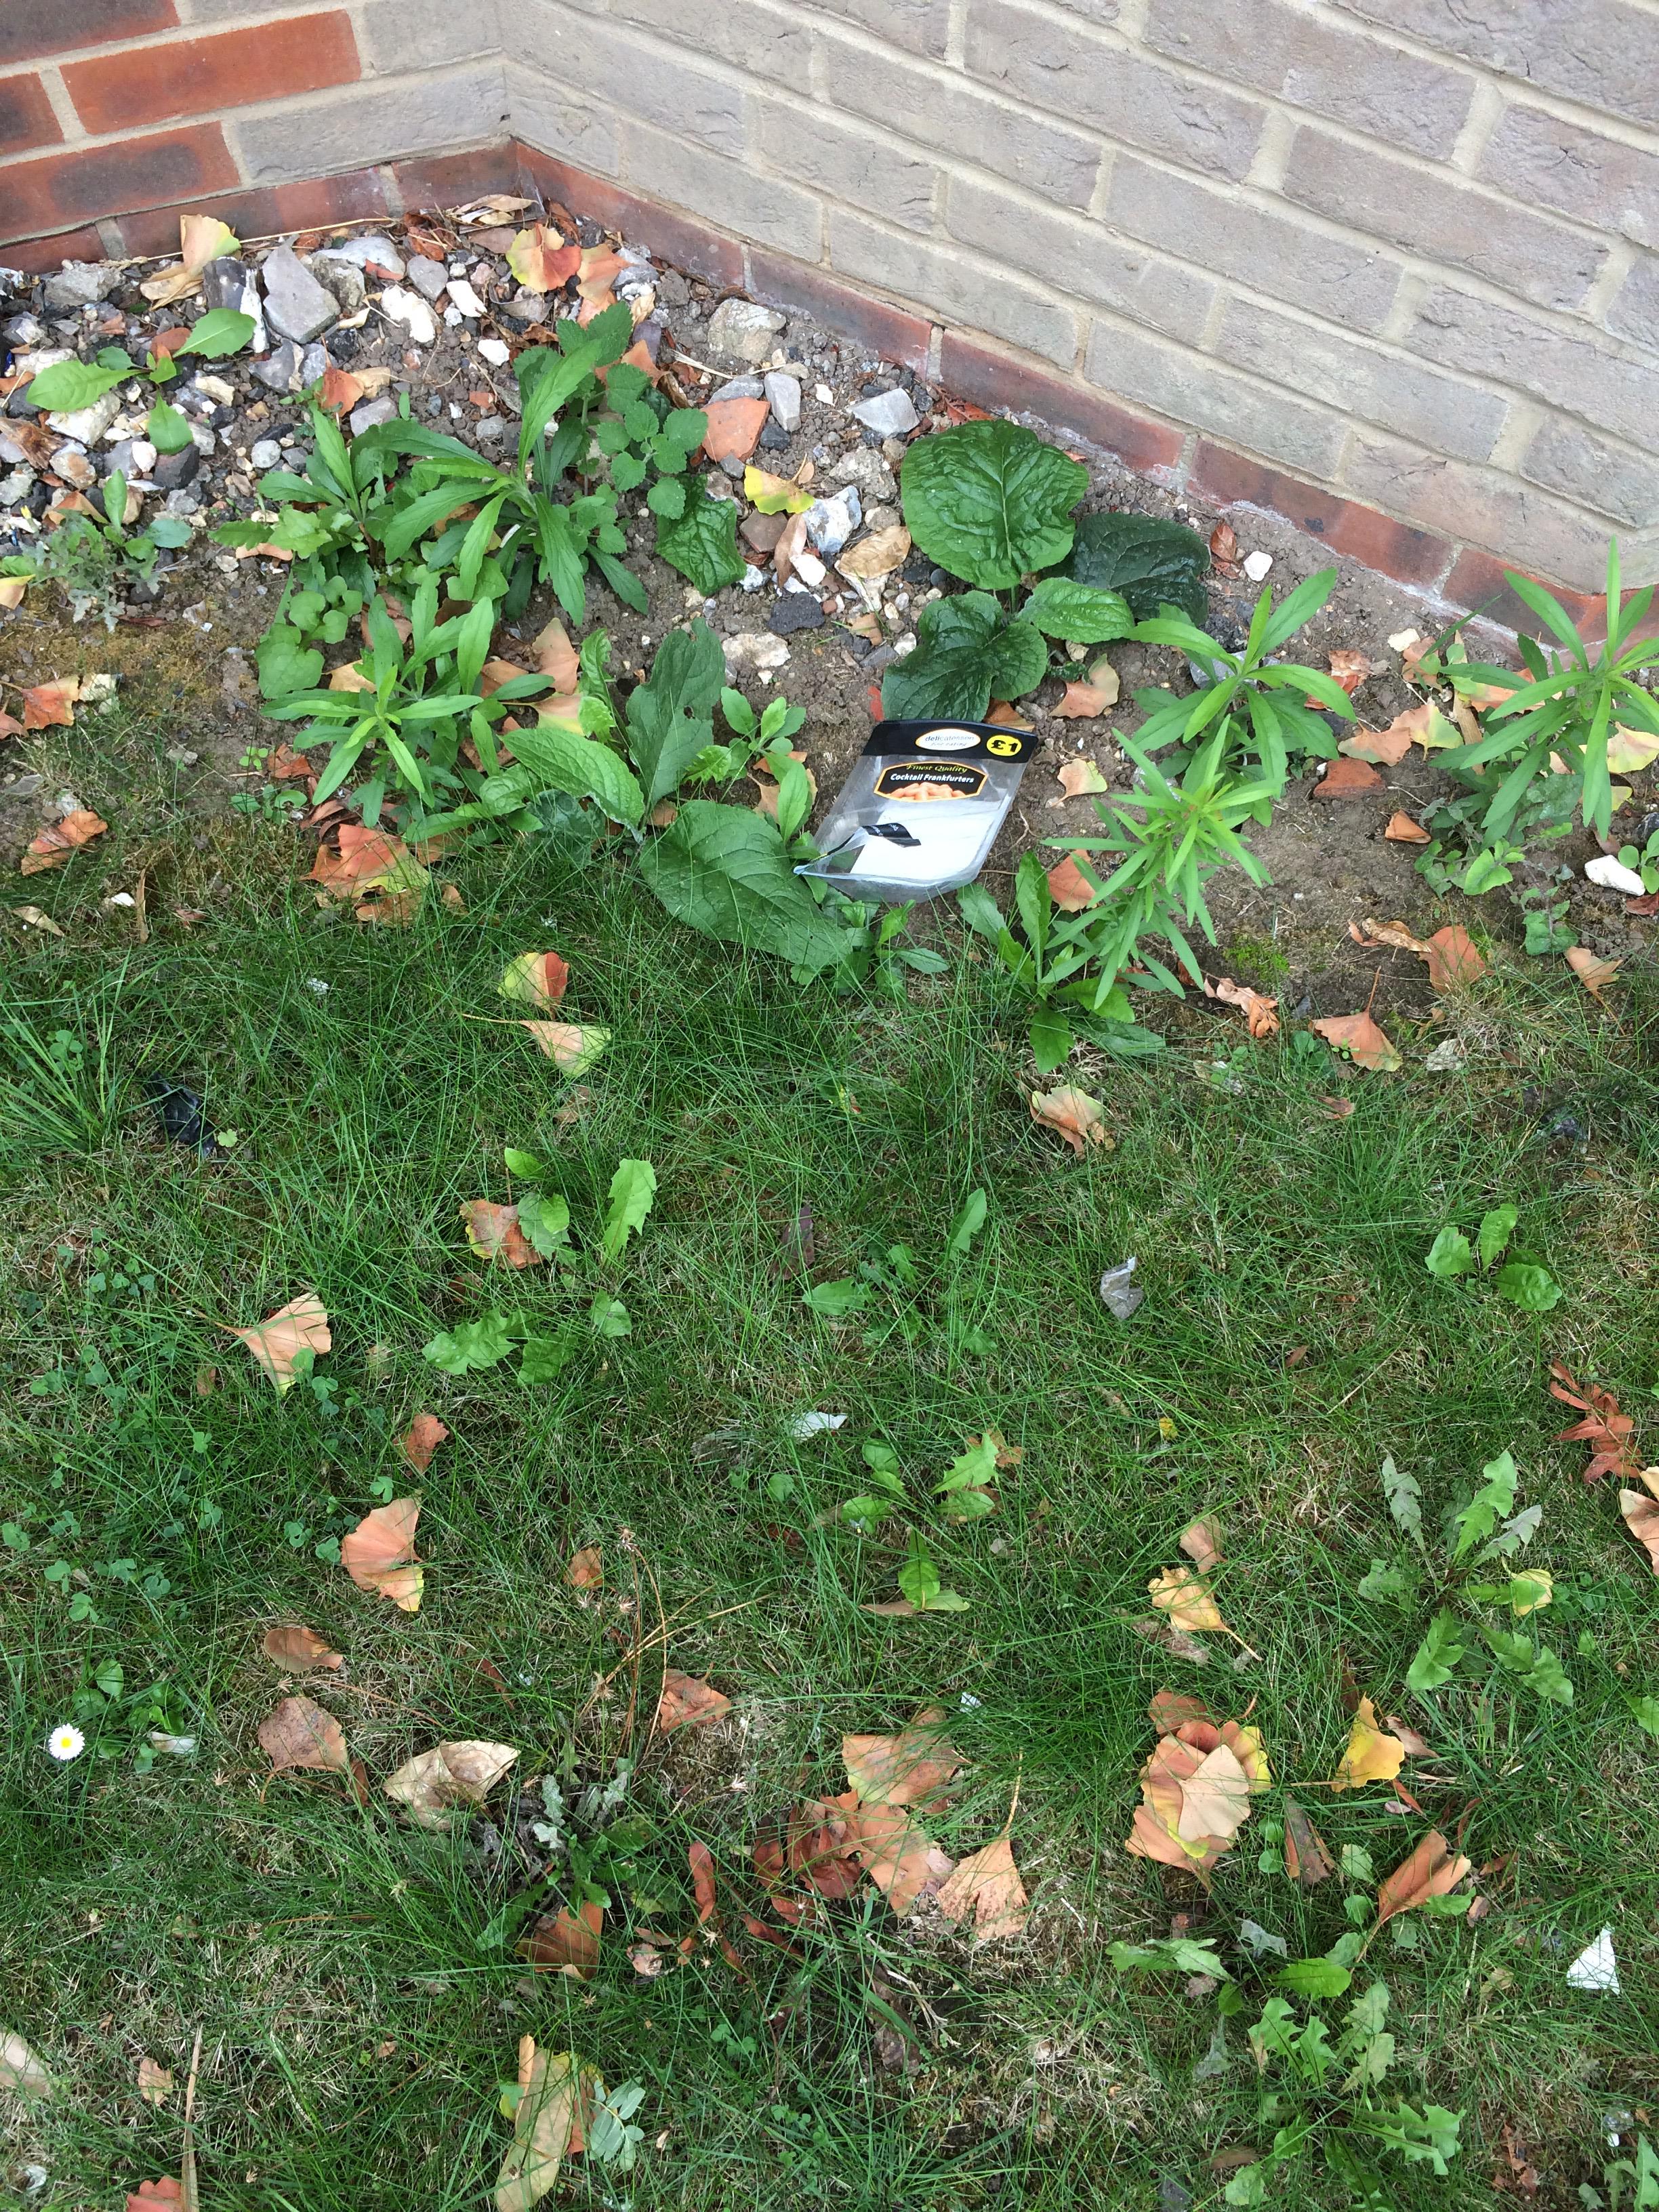
Object: Disposable food container (Plastic container)

Object: Plastic film (Plastic bag & wrapper)

Object: Plastic film (Plastic bag & wrapper)

Object: Unlabeled litter (Unlabeled litter)